Ægir

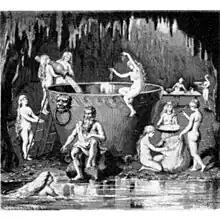
Ægir, Rán and their Nine Daughters prepare a huge vat of ale. 19th-century Swedish book illustration of the Poetic Edda.

Ægir and Rán receive mention in the poem "Sonatorrek" attributed to 10th century Icelandic skald Egill Skallagrímsson. In the poem, Egill laments the death of his son Böðvar, who drowned at sea during a storm. In one difficult stanza, the skald expresses the pain of losing his son by invoking the image of slaying the personified sea, personified as Ægir (Old Norse "ǫlsmið[r]" 'ale-smith') and Rán ("Ægis man" 'Ægir's wife'):